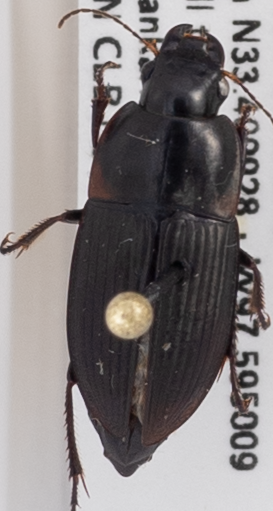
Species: Anisodactylus merula
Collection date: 2018-05-23
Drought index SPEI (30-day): -0.36
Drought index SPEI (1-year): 0.156
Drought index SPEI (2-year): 0.576